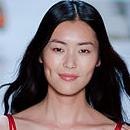
Age: 24